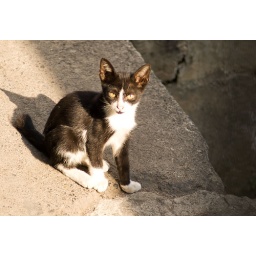
Little cat in the front of my house